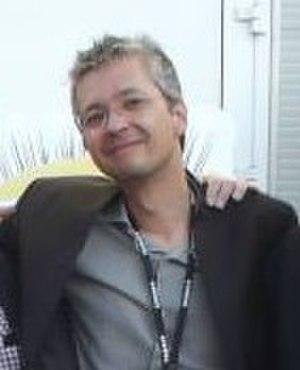
Pierre Coffin au Festival International du Film d'Animation d'Annecy le 12 juin 2013